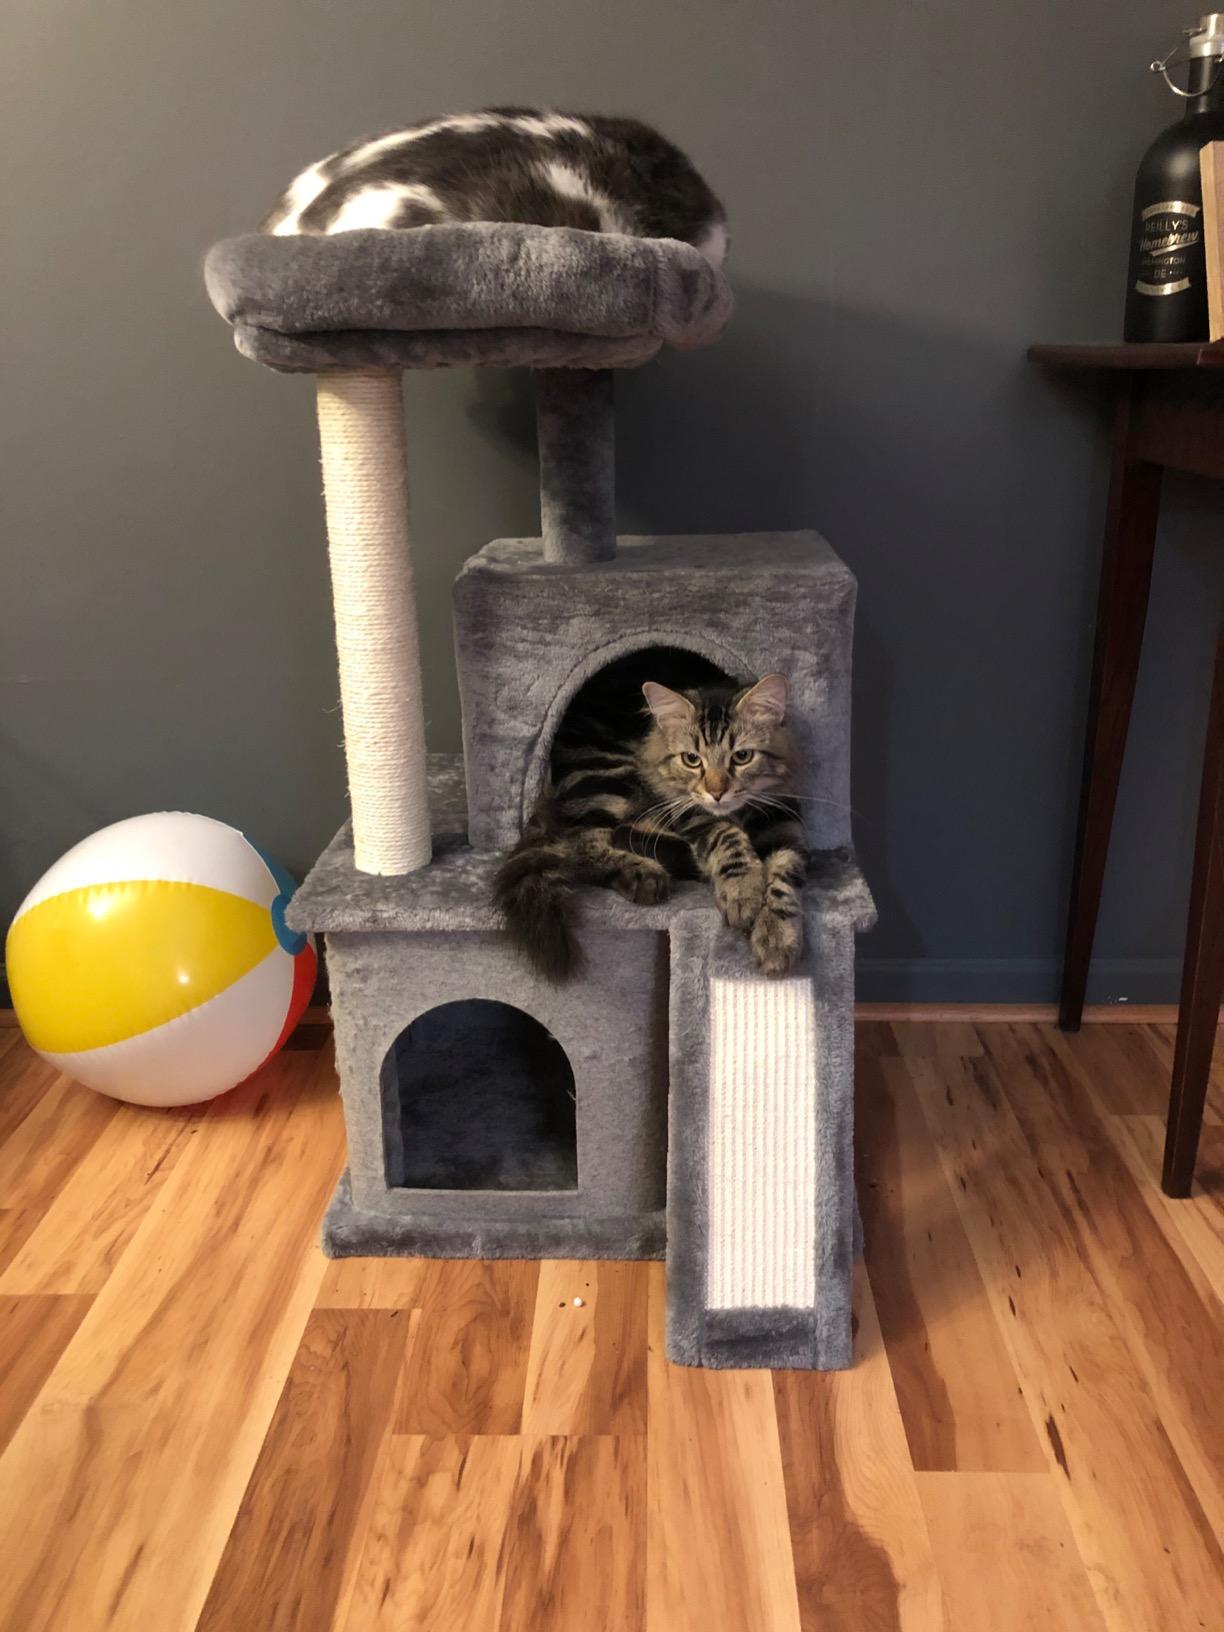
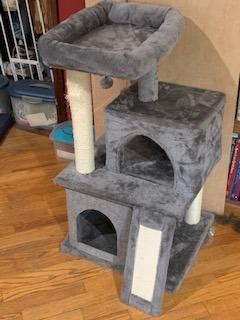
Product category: items_cat tree
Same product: yes